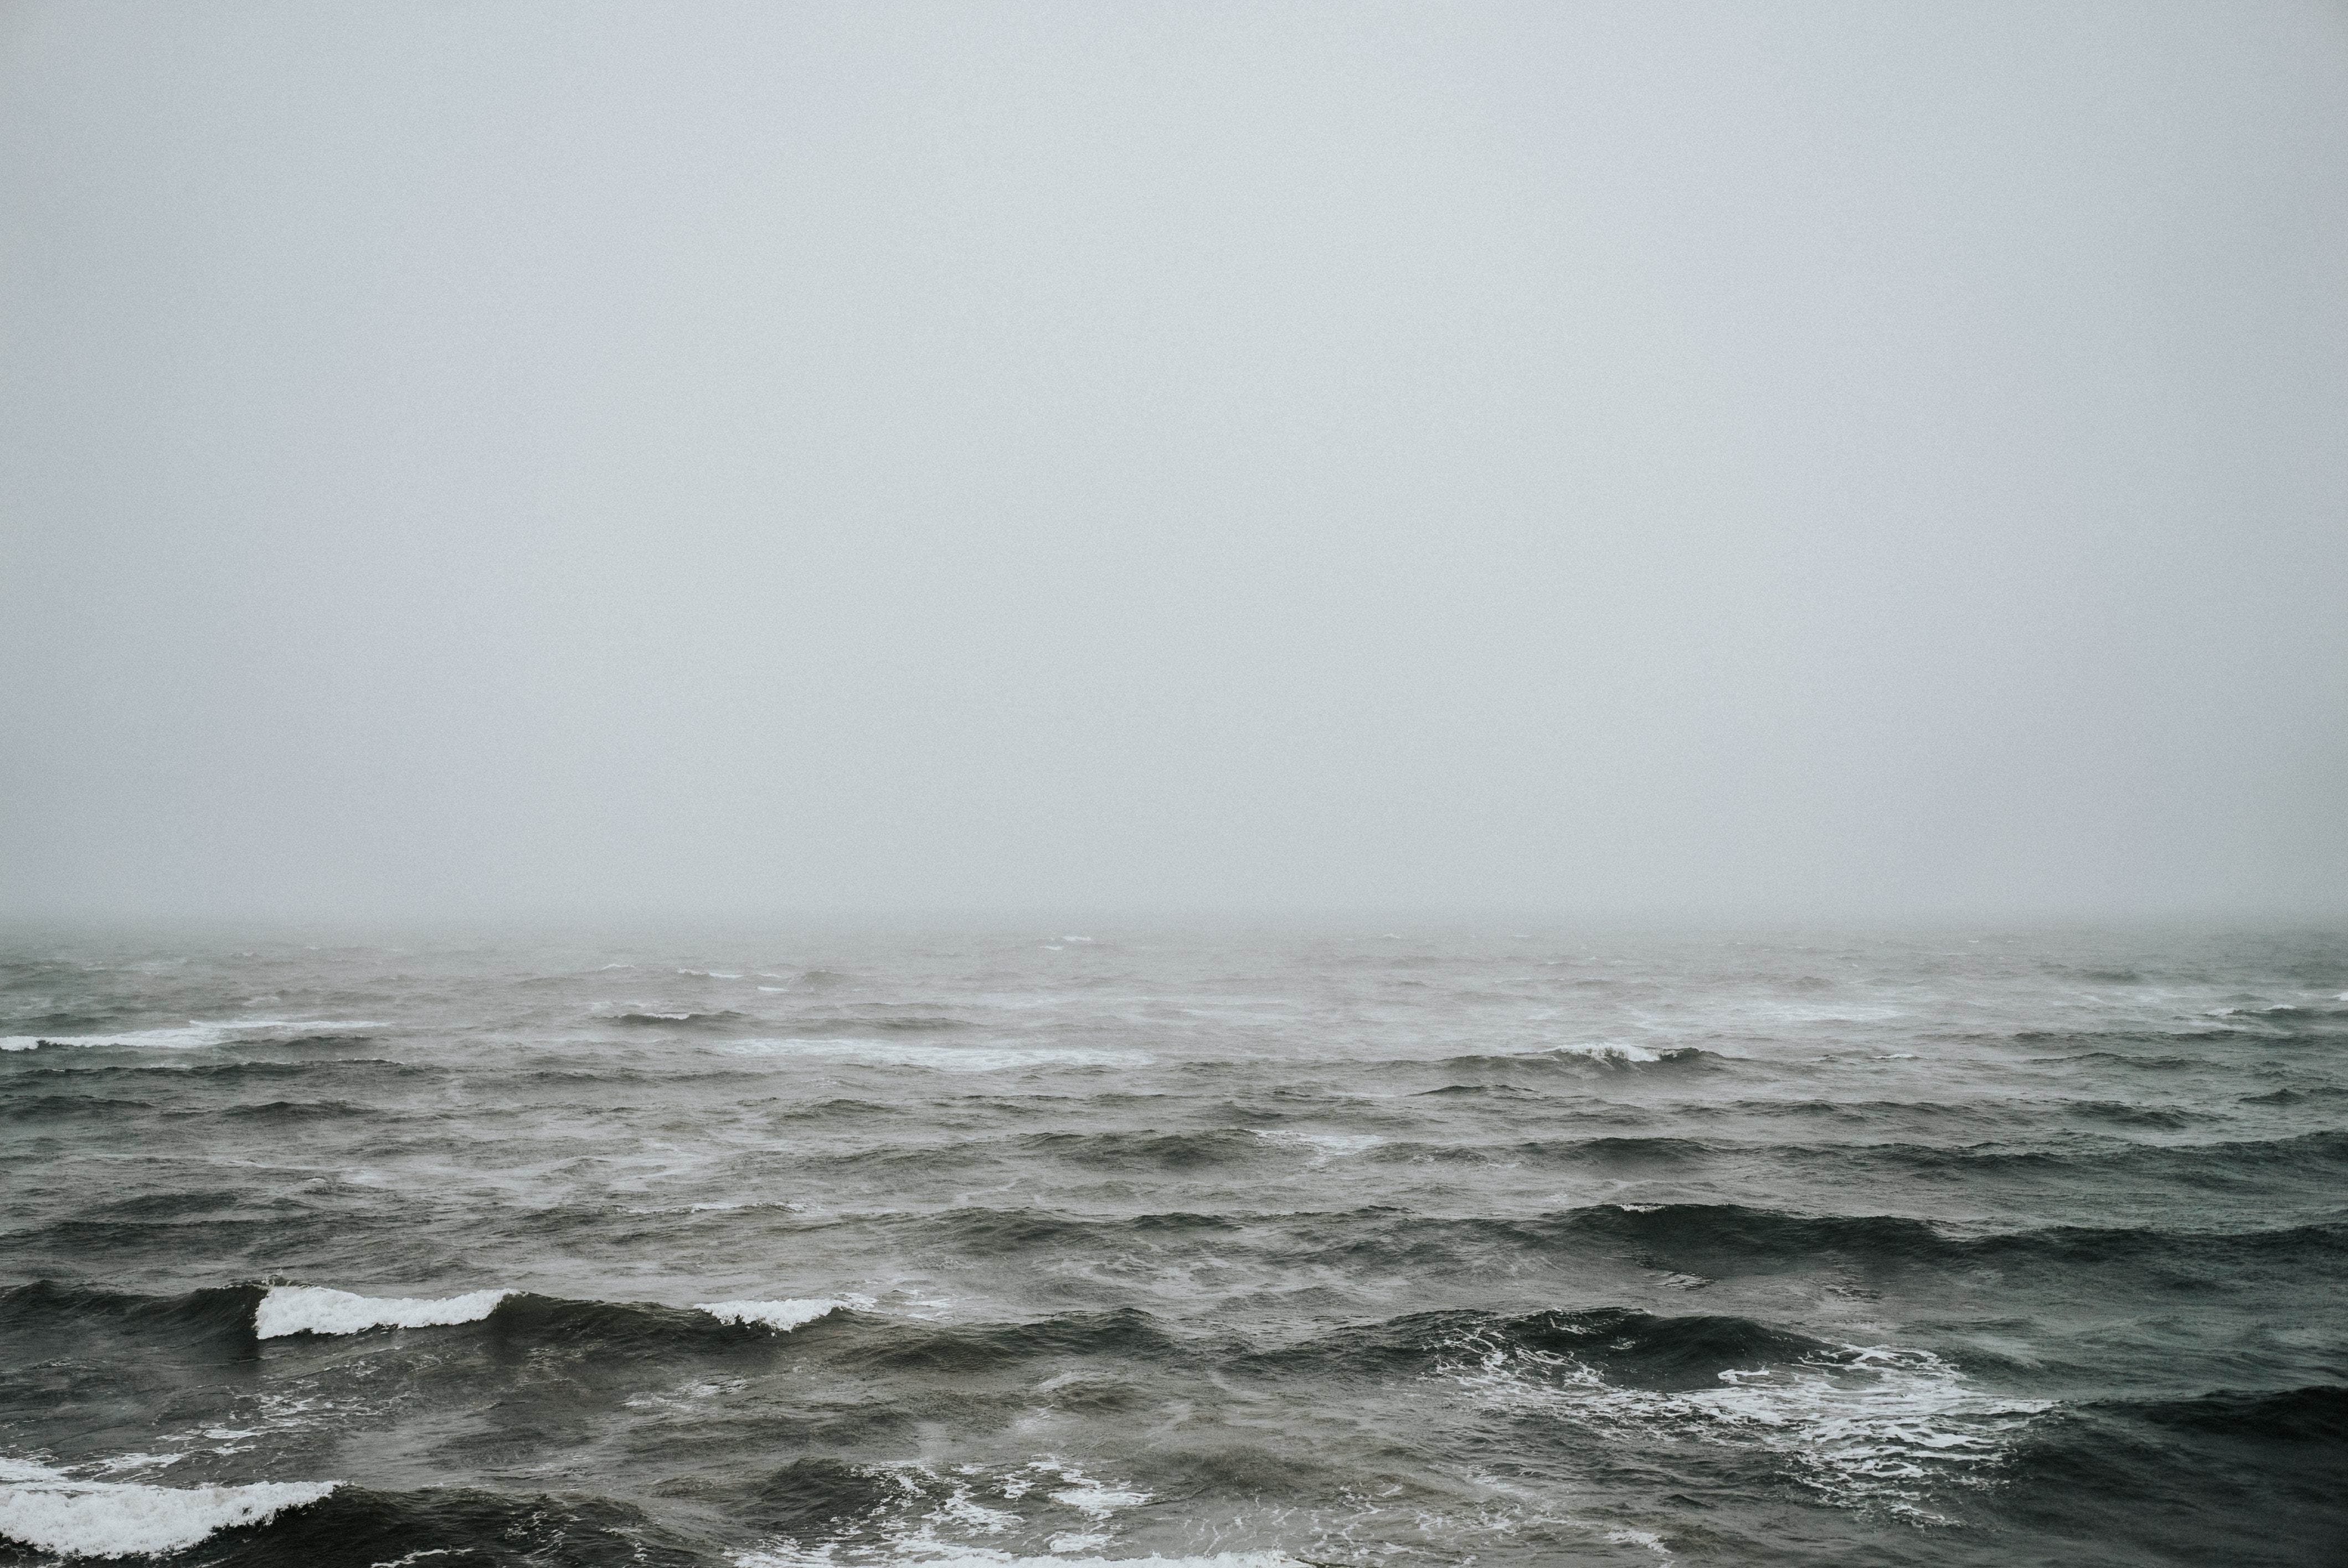
sea, coast, water, ocean, horizon, black and white, sky, fog, mist, shore, wave, wind, tide, calm, phenomenon, wind wave, coastal and oceanic landforms